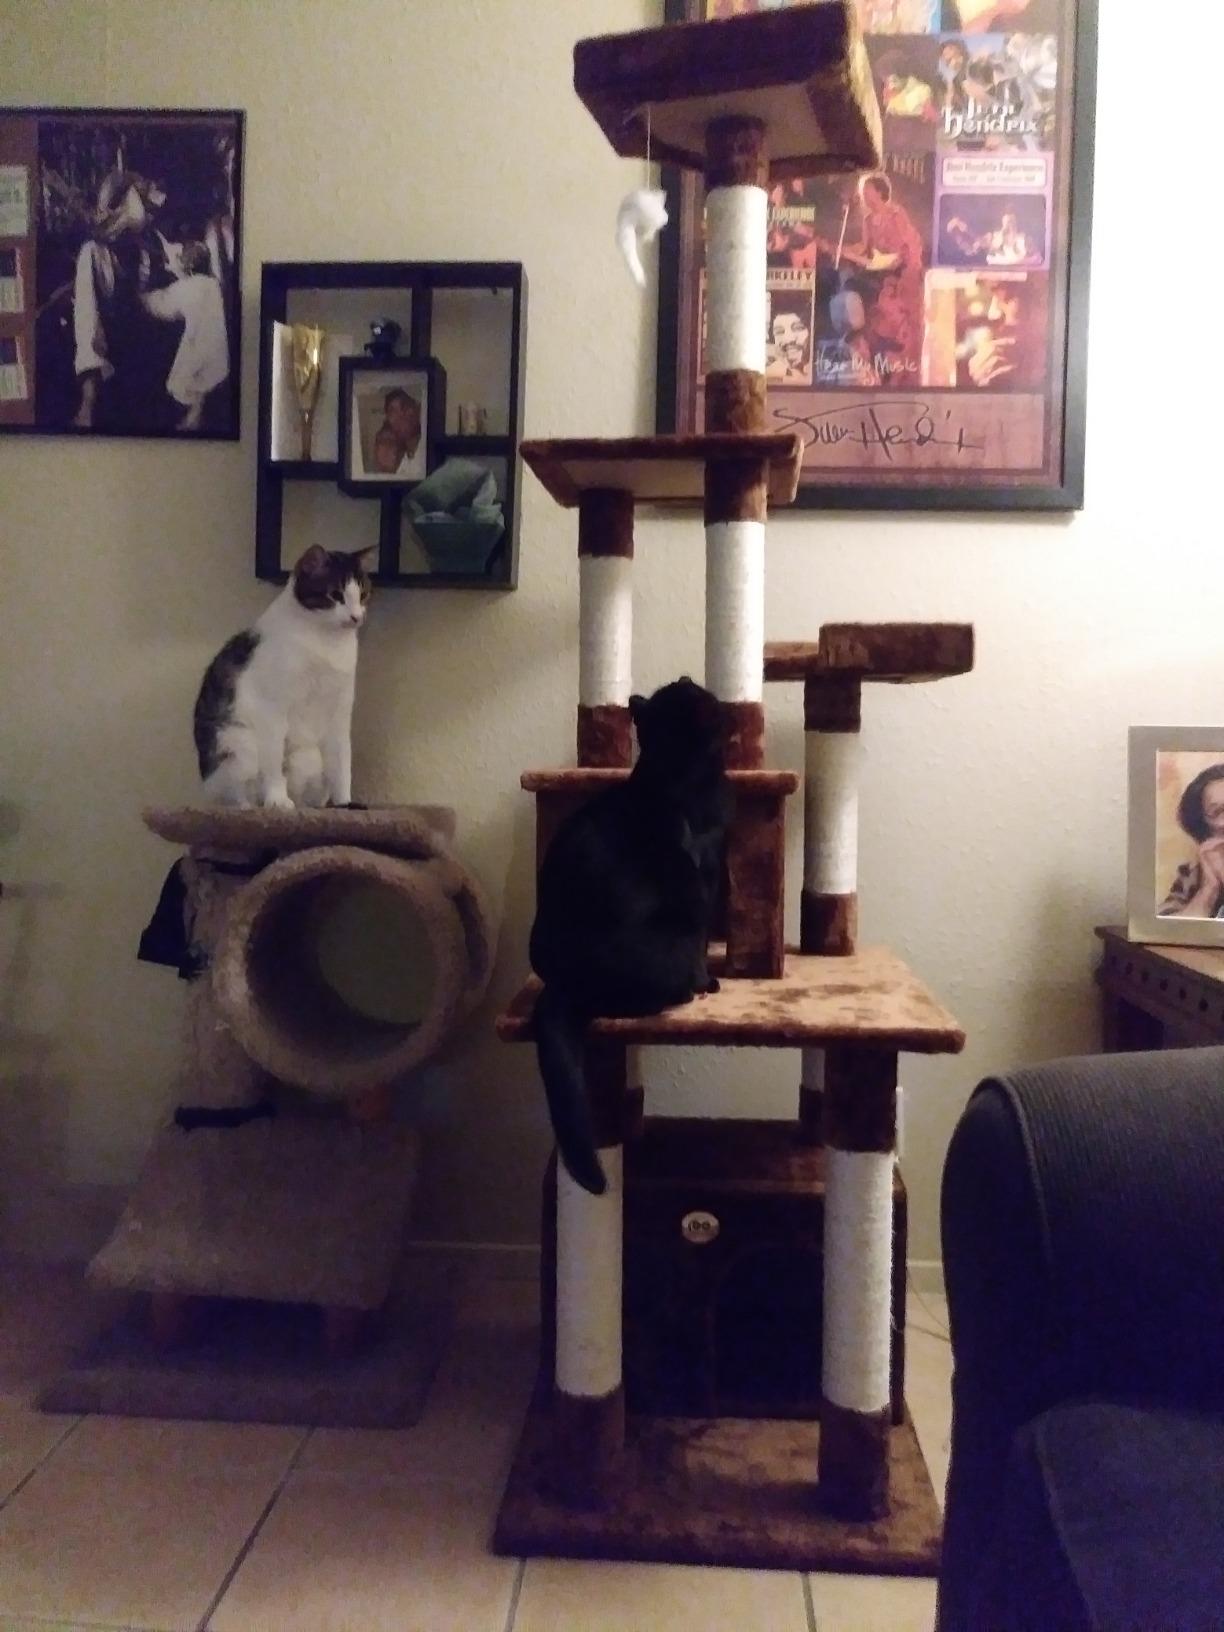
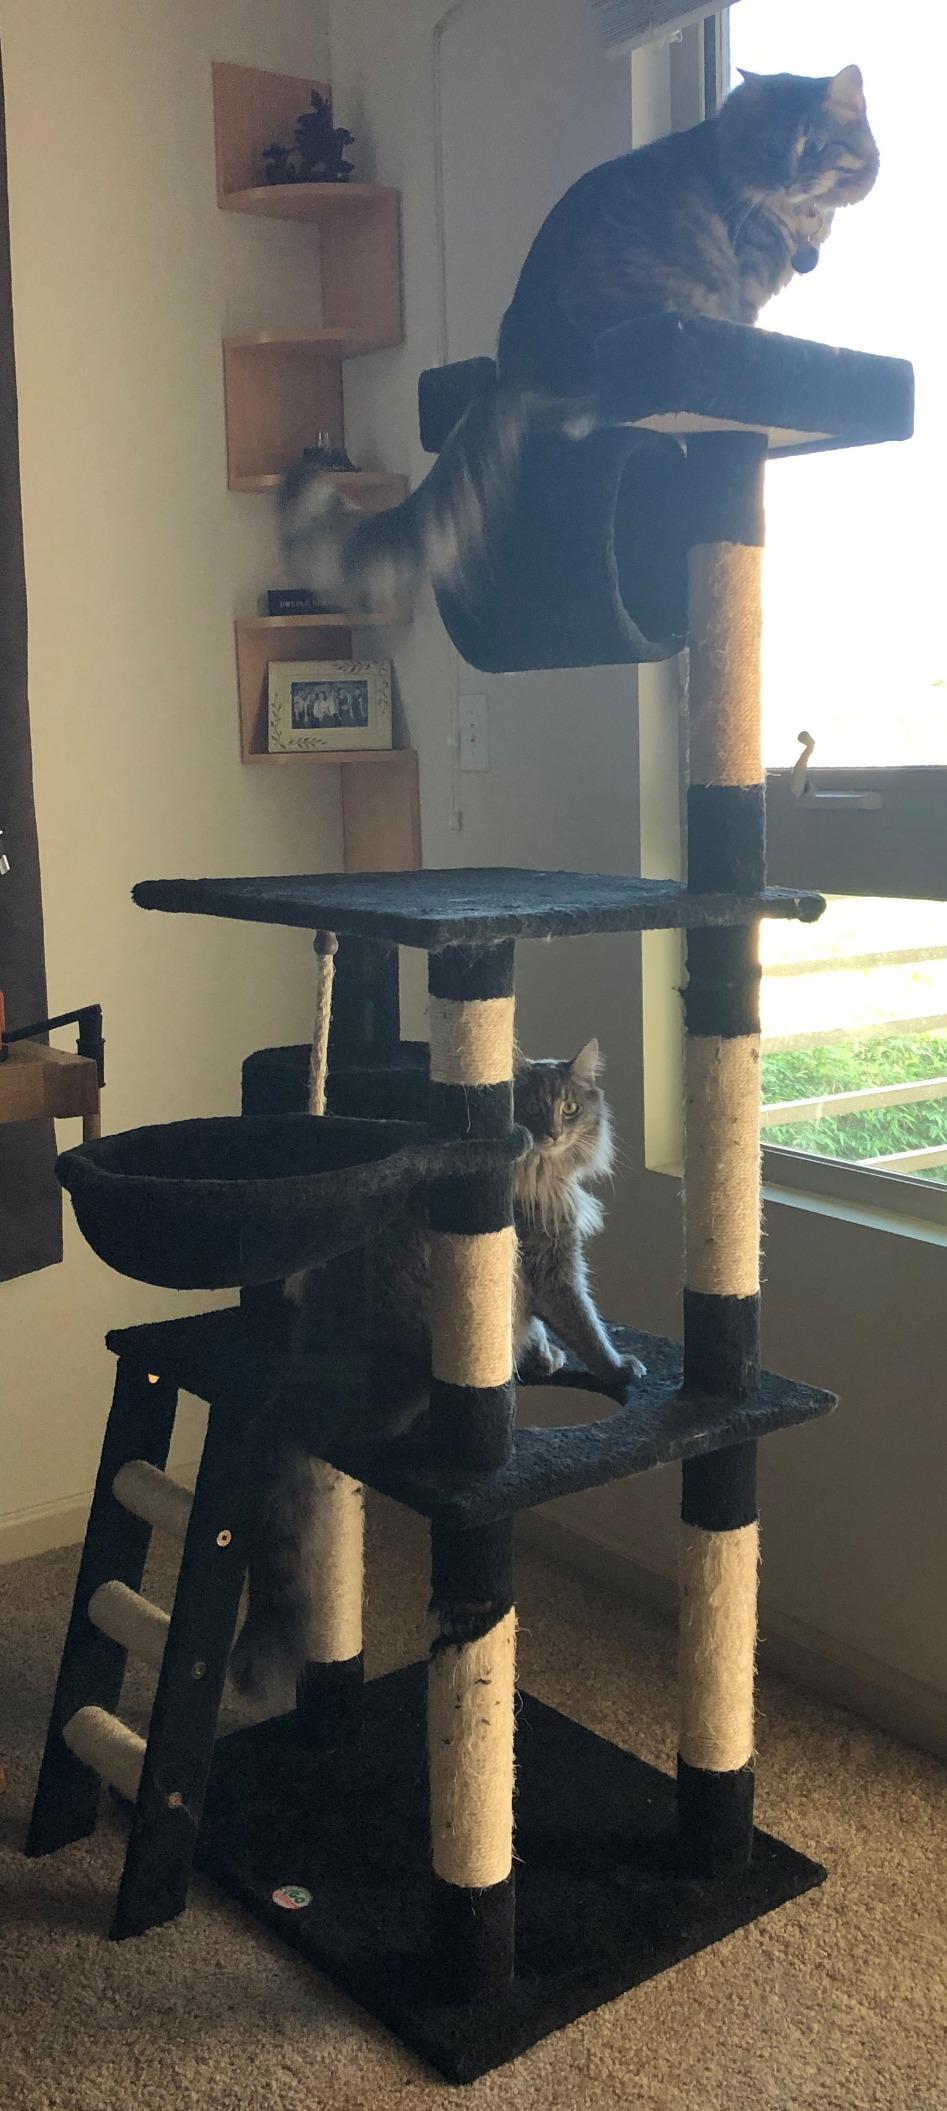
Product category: items_cat tree
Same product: no